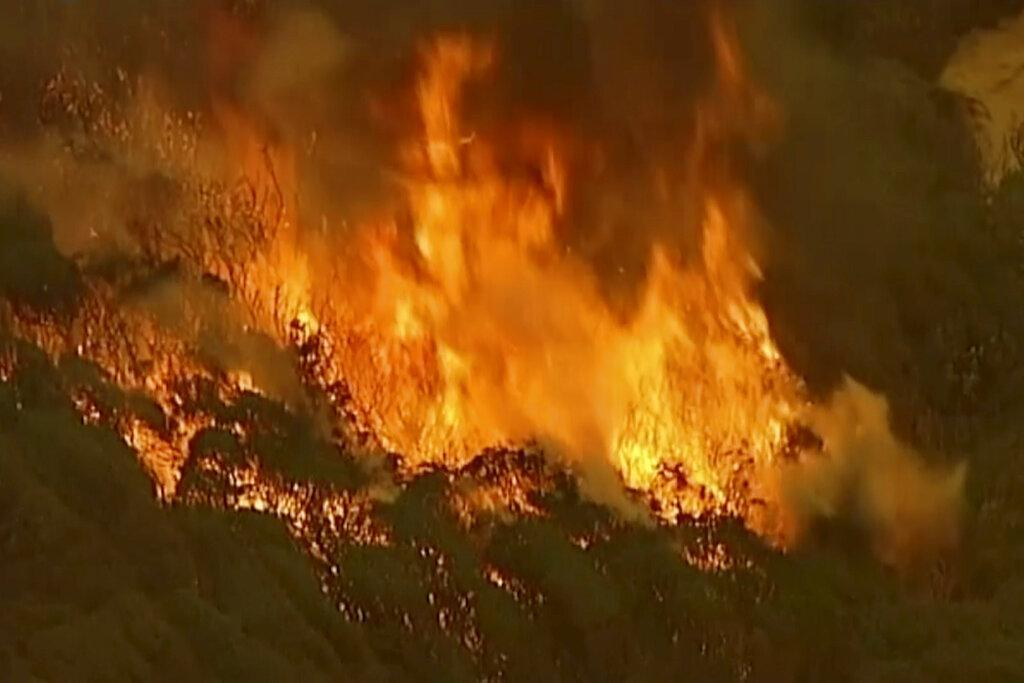
Fire: yes
Smoke: no